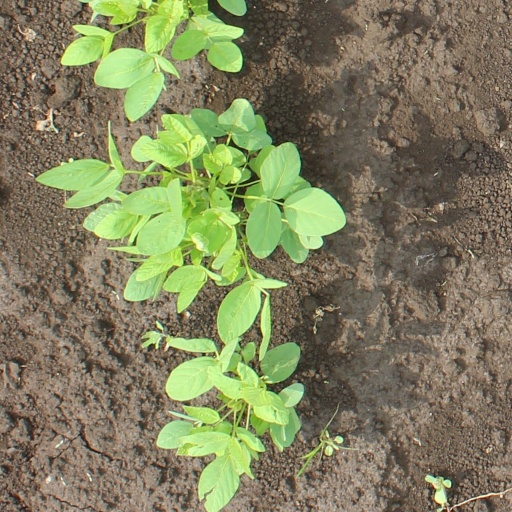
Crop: soybean